Lydiate Hall

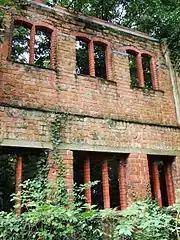
Ruins as pictured in 2007

A fire was reported to have alighted in the wash-house in November 1877. The burning smell attracted attention from local people and was quickly extinguished. Concerns were expressed that any fire starting in the building could result in its total destruction due to its significant quantities of ancient oak. By the late 1880s, the hall, then owned by Mr Weld-Blundell of Ince, it was described as "fast decaying". and as being in a dilapidated state, with no repairs being undertaken. In 1907, the unoccupied property was burgled of its family heirloom paintings, which had to remain in the property under a clause in the will of a previous owner. The stolen artwork were cut from their frames, with the thieves said to "have gone about their work with great deliberation".